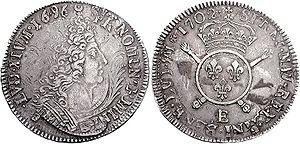
Joseph Roëttiers, né à Anvers en 1635 et mort à Paris en 1703, est un médailleur français.